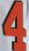
Number: 4